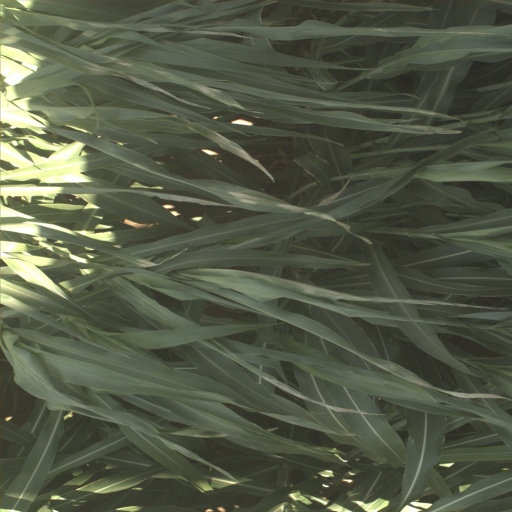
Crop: sorghum